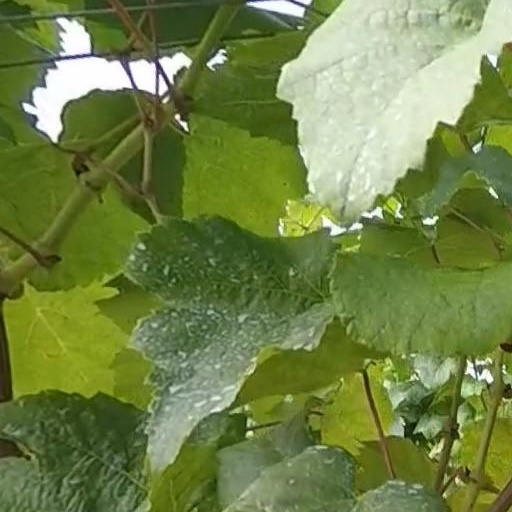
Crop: grape